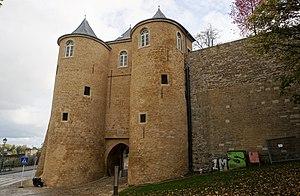
Luxembourg, Porte du Pfaffenthal, dite «